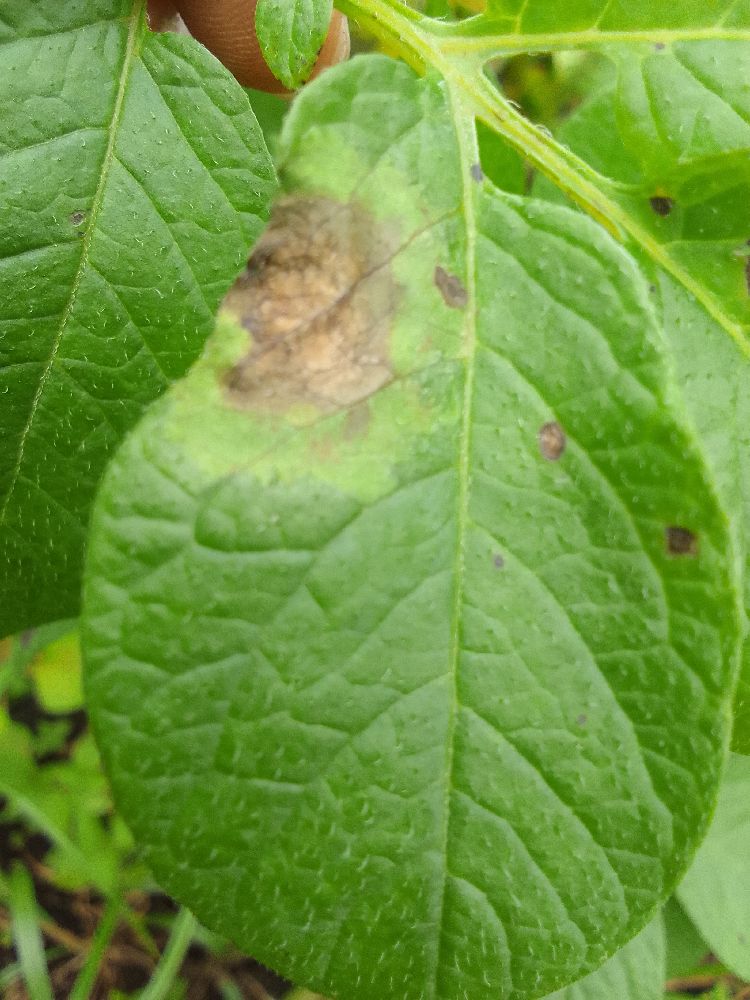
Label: Late blight